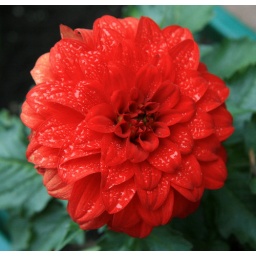
Gallery Riviera Dahlia in a window box